Sub-Cambrian peneplain

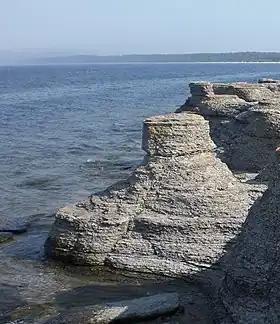
Limestone stacks of Byrum's raukar in Öland laterally close to the exhumed parts of the peneplain and also close to the buried parts of the peneplain.

In northwestern Finland the Ostrobothnian Plain is a continuation of the peneplain. To the east the Sub-Cambrian peneplain continues as an unconformity beneath the East European Platform. On a grand-scale the peneplain is not completely flat as it has been deformed. This deformation is an isostatic response to erosion and the load of Phanerozoic sediments that rests above much of the peneplain. The peneplain is characterized by a general lack of inselbergs. One exception to this is the island Blå Jungfrun in the Baltic Sea which is an ancient inselberg formed in Precambrian time and buried in sandstone after its formation. Blå Jungfrun remained buried until erosion of the East European Platform freed it in geologically recent times. Further southeast a series of buried inselbergs on top the peneplain have been identified through seismic reflection in Lithuania.